Mortons House Hotel

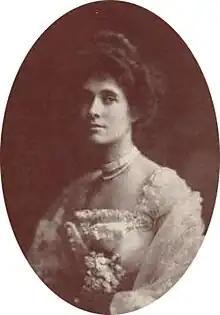
Ruth Cavendish-Bentinck circa 1900

Ruth Cavendish Bentinck, his wife, became a famous suffragette and political activist. In 1911 she wrote a letter from Morton's House which is still noteworthy in which she railed against changes to fair wage legislation. She thought these changes would damage the next generation as working men were struggling to feed their families, she said, and widows were expected to be grateful for a pittance to raise their fatherless children: "The West Country labourer is supposed to live on the beauty of his scenery and his picturesque (and too often insanitary) house".